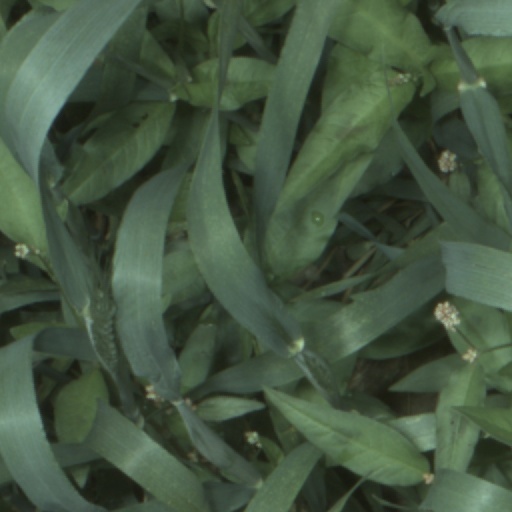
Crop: wheat